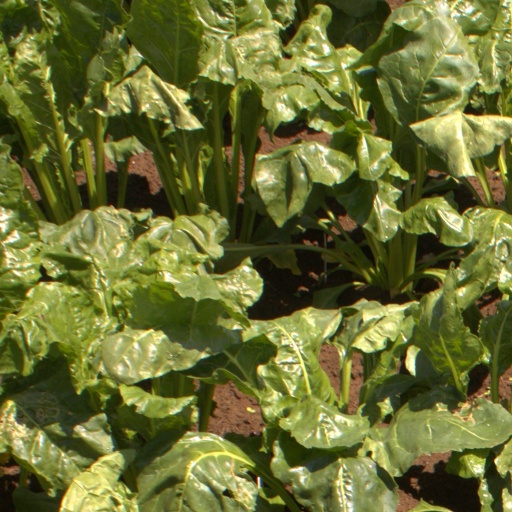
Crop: sugar beet